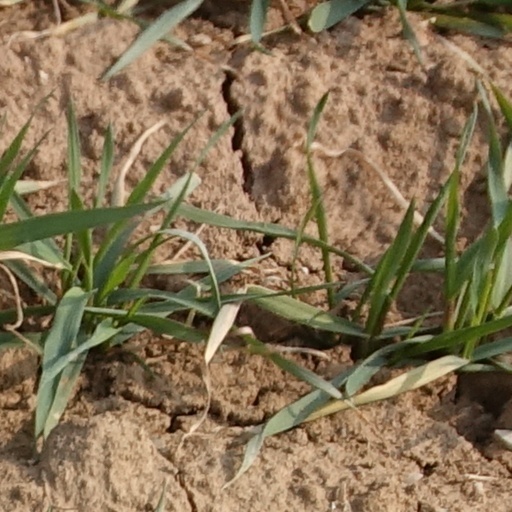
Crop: wheat